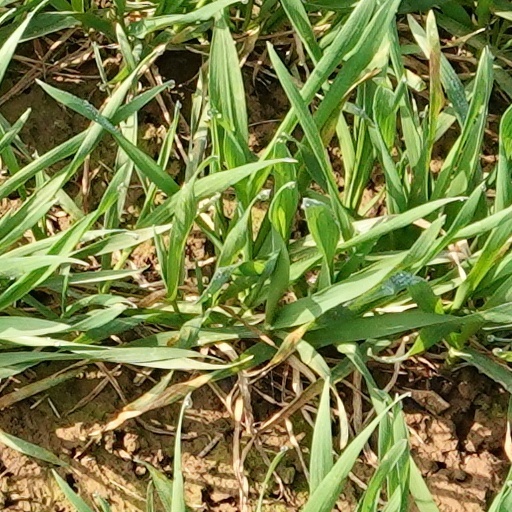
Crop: wheat